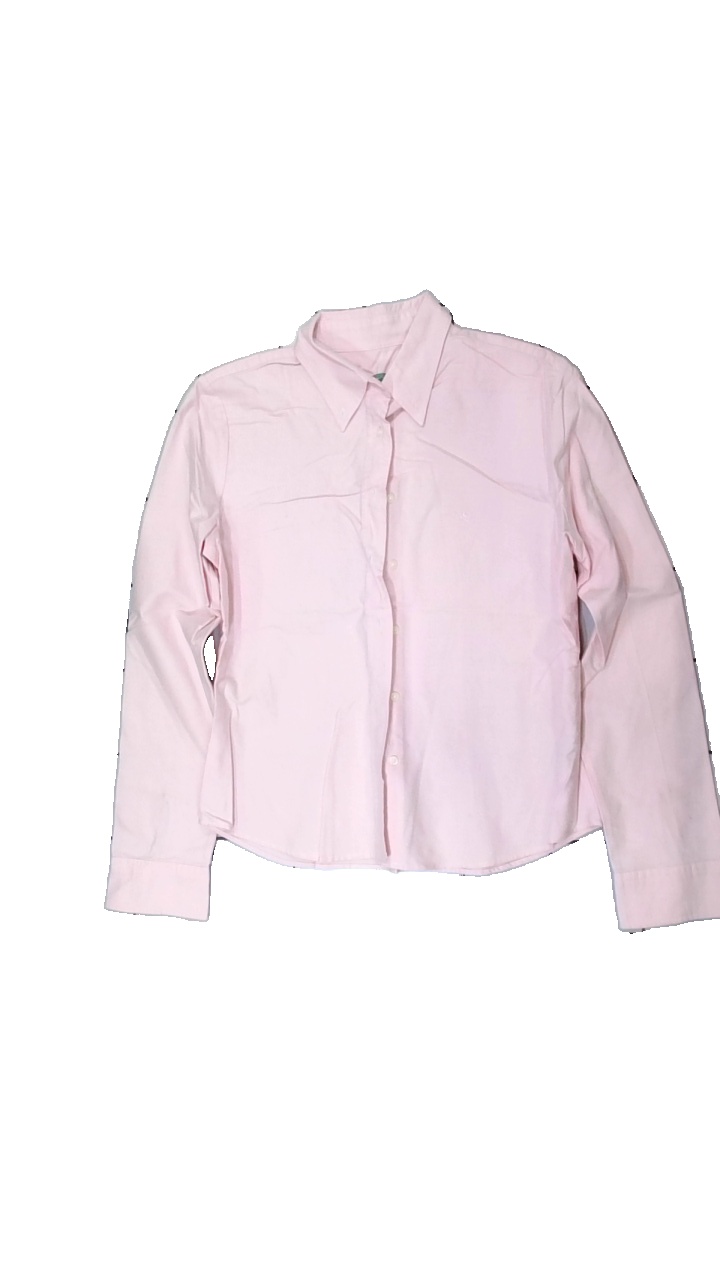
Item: Shirt (Men)
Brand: Benneton
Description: rosa skjorta
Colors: Pink
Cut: Regular
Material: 100% cotton
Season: All
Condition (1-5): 5
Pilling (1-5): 5
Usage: Reuse
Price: <50